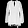
Label: Shirt